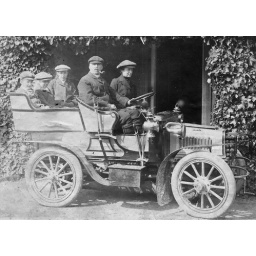
This was the first car in the neighbourhood and must have terrified horses and pedestrians alike!